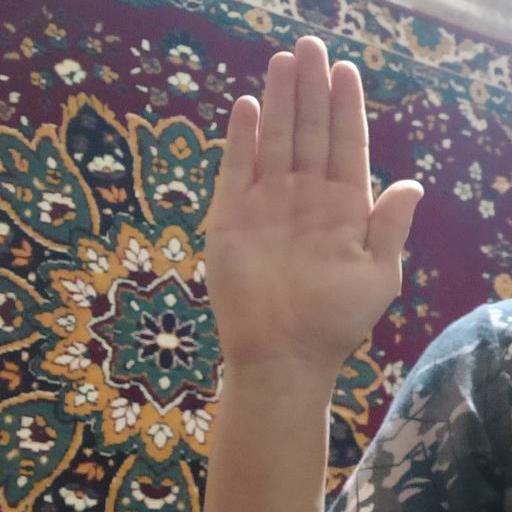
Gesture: stop